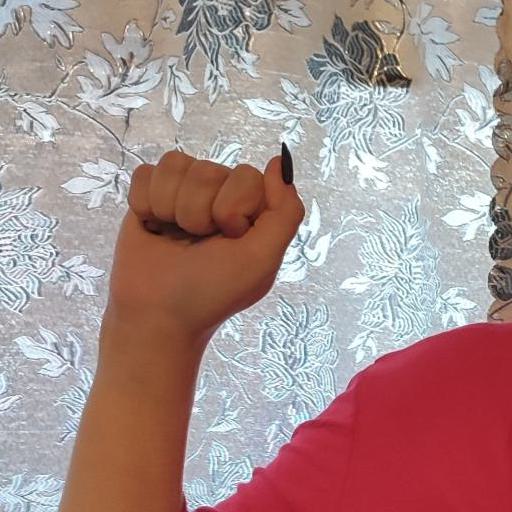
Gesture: fist